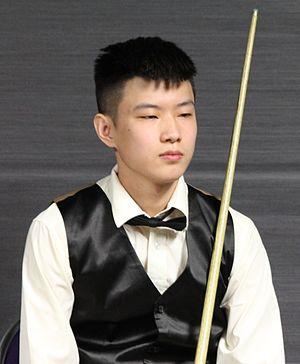
Zhao Xintong, né le 3 avril 1997 à Xi'an, est un joueur de snooker professionnel chinois.